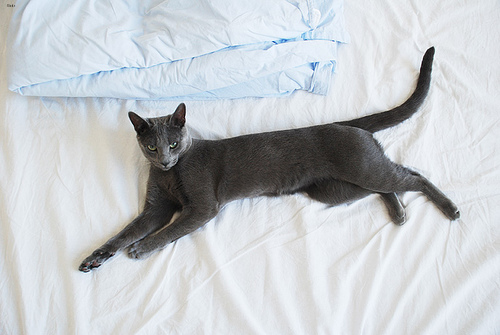
Animal: cat
Breed: Russian Blue